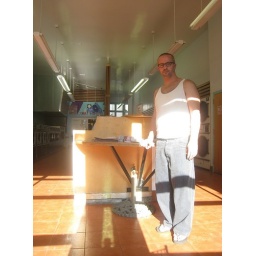
just me and the easy rock radio station.....well - and the sullen girl behind the counter in the back